Free State of Galveston

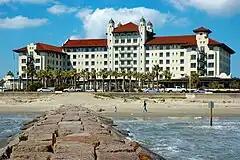
The Hotel Galvez

During the early 20th century, reform movements in the U.S. (the so-called "Progressive movement") made most forms of gambling illegal in most communities. Gambling continued illegally in many places, though, creating new opportunities for criminal enterprises. The 18th Amendment to the U.S. Constitution, ratified in 1919, outlawed the manufacture, transportation, importation, and sale of alcoholic beverages and initiated the Prohibition era. The new law was widely unpopular, and rum-running and bootlegging became rampant. Galveston's already lax social attitudes allowed this, as well as brothels and other illegal businesses, to blossom in the city. These institutions were so accepted that at one point, the city required health inspections for prostitutes to ensure the safety of their clients.